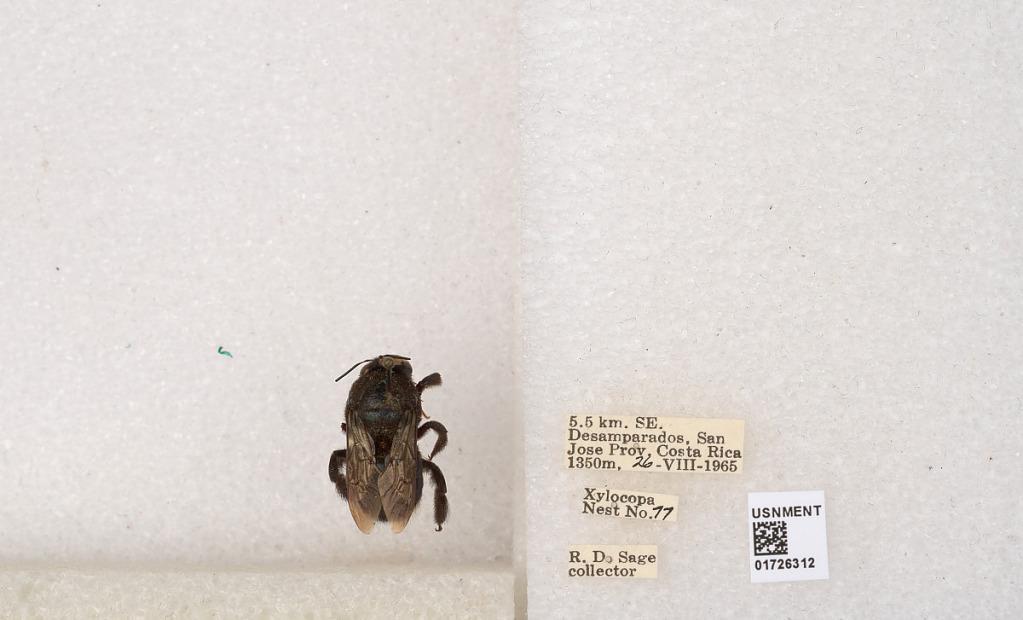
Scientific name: Xylocopa (Schonnherria) lateralis Say
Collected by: R. Sage
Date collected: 1965-8-26
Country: Costa Rica
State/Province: San Jose
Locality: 5.5 km. SE. Desamparados